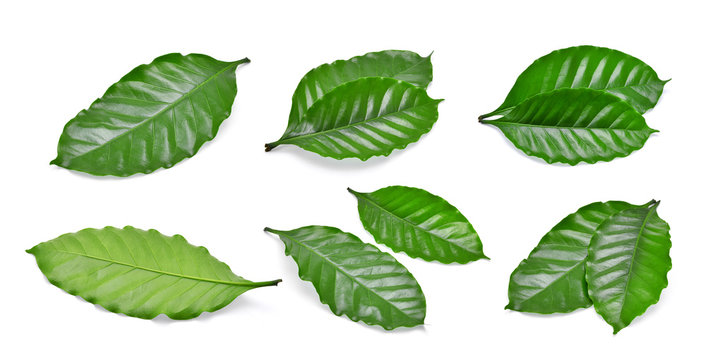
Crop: unknown
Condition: coffee